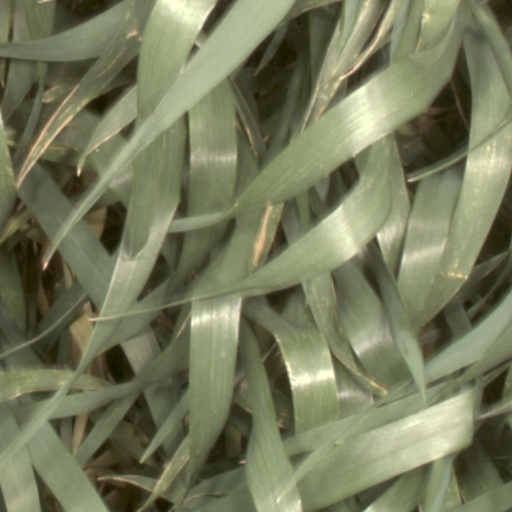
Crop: wheat